Pancake

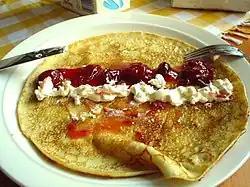
Crêpe

Finnish pancakes greatly resemble "plättar" (see the description in the Sweden section below) and are called "lettu", "lätty", "räiskäle" or "ohukainen". In Finland pancakes are usually eaten as dessert with whipped cream or pancake-jam, sugar or vanilla ice cream. Besides the plain "lettu", there is also a version with stinging nettle added ("nokkoslettu", pl. "nokkosletut"). In Finnish, "lettu" and "pannukakku" (literally "pancake") have different meanings, the latter having a structurally closer resemblance to a hotcake, and is baked in an oven instead of using a frying pan. "Ålandspannkaka", literally "pancake of Åland", is an extra thick variety of oven-made pancake that includes the addition of cardamom and either rice pudding or semolina porridge to the dough; it is only served in Åland and usually on its Autonomy Day. Besides the sweet "lettu", which is eaten as a dessert, there are savory spinach pancakes ("pinaattilettu", pl. "pinaattiletut"), which are eaten as a main course, typically with boiled potatoes and lingonberry jam. These are available ready-made from multiple brands.